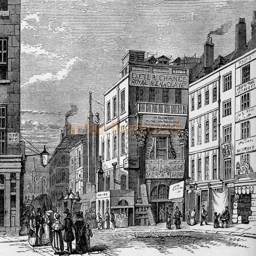
building was situated in a large room at the top of the building .